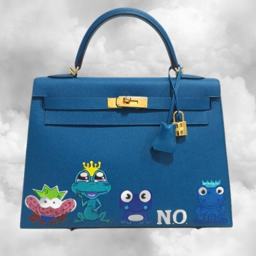
a fashion look featuring handbags .